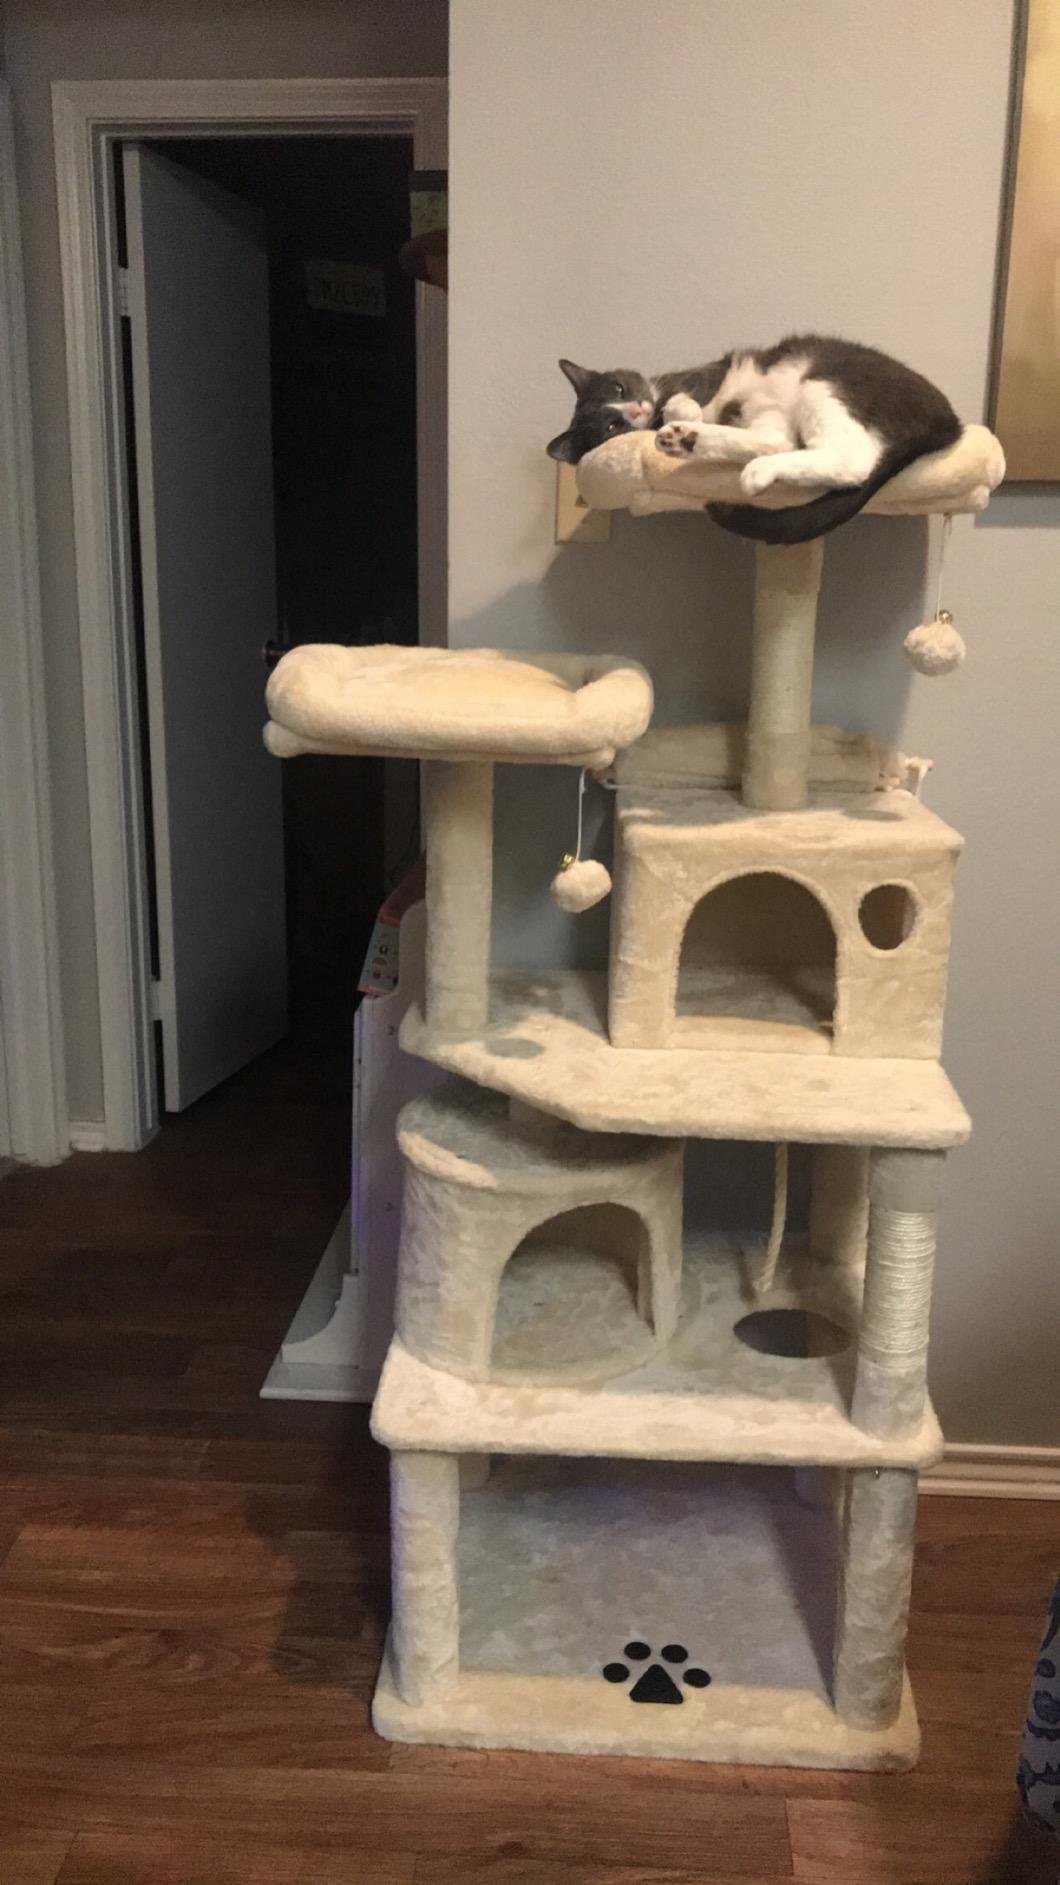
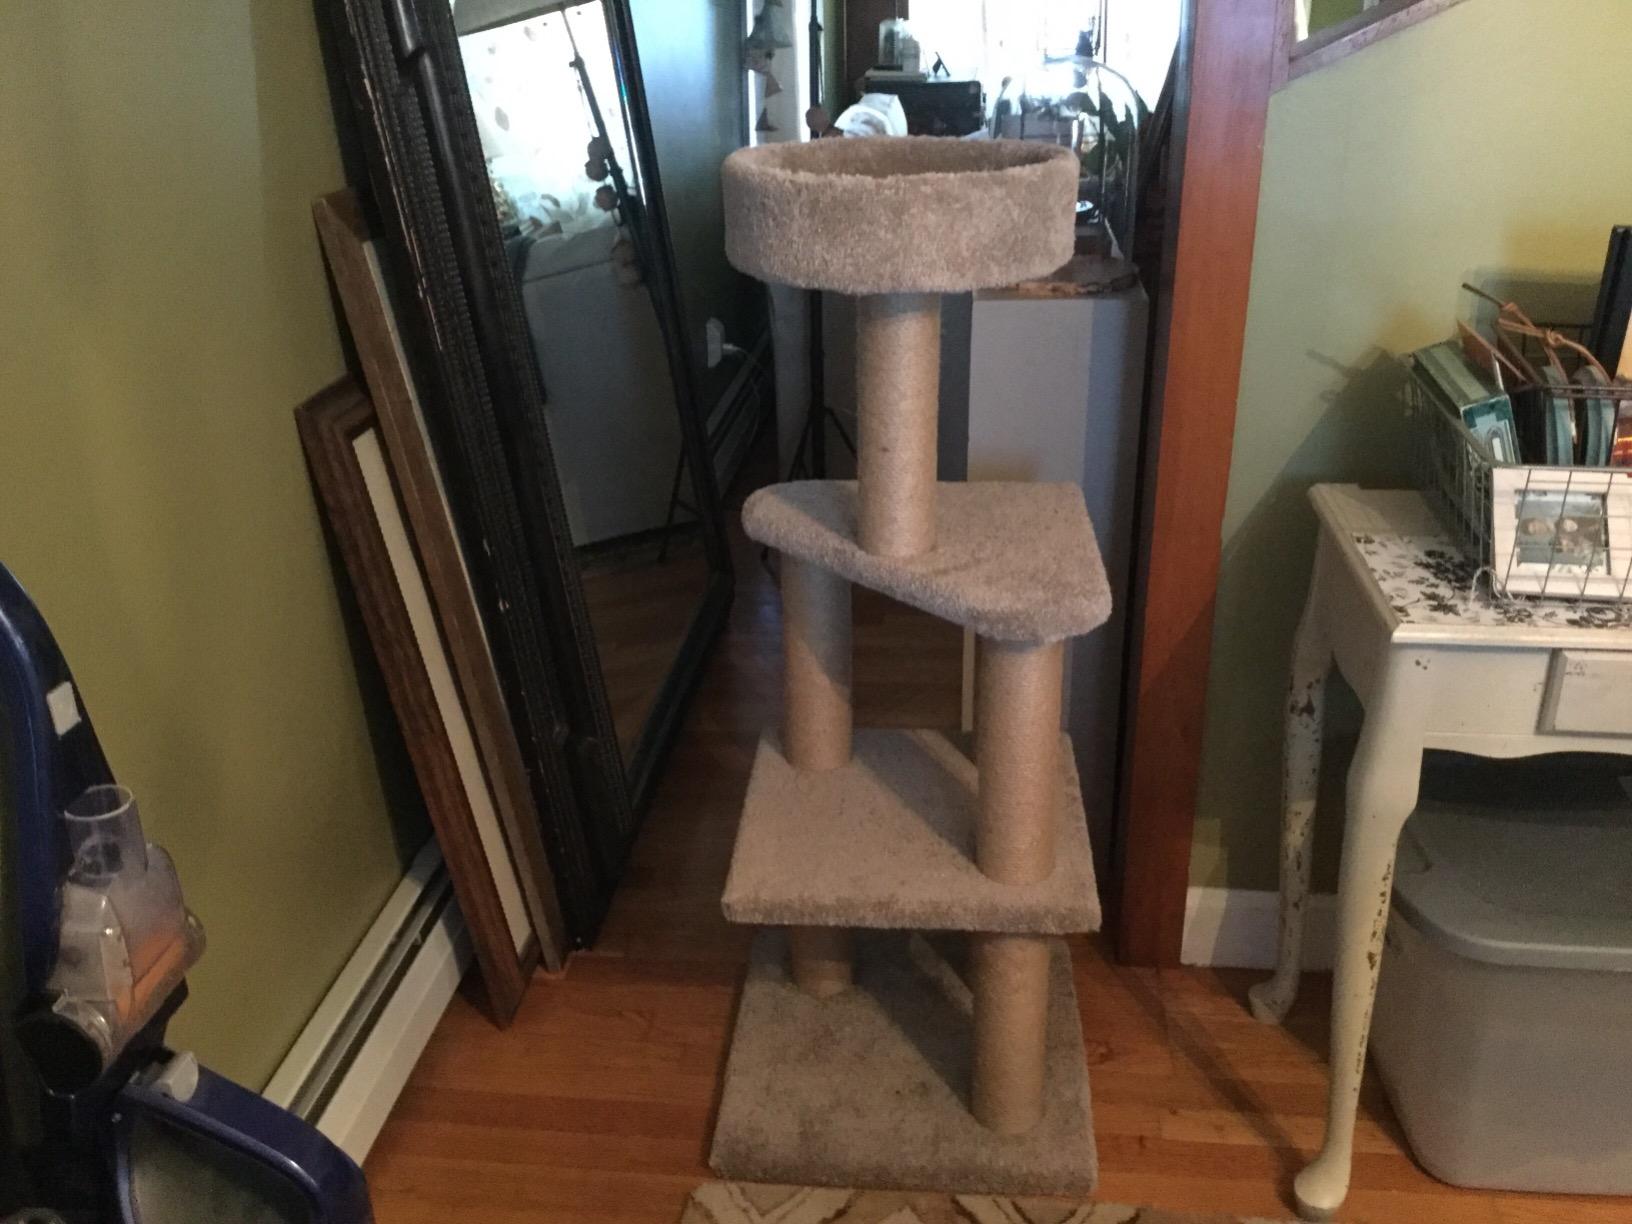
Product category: items_cat tree
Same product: no